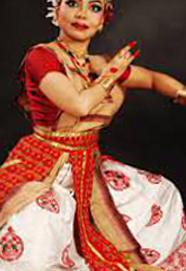
Dance form: sattriya